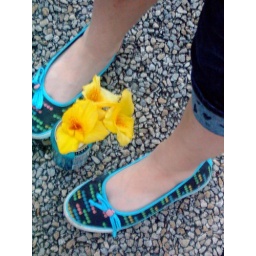
My feet beside a Berry Lemonade Jones Soda can with a yellow flower inside.